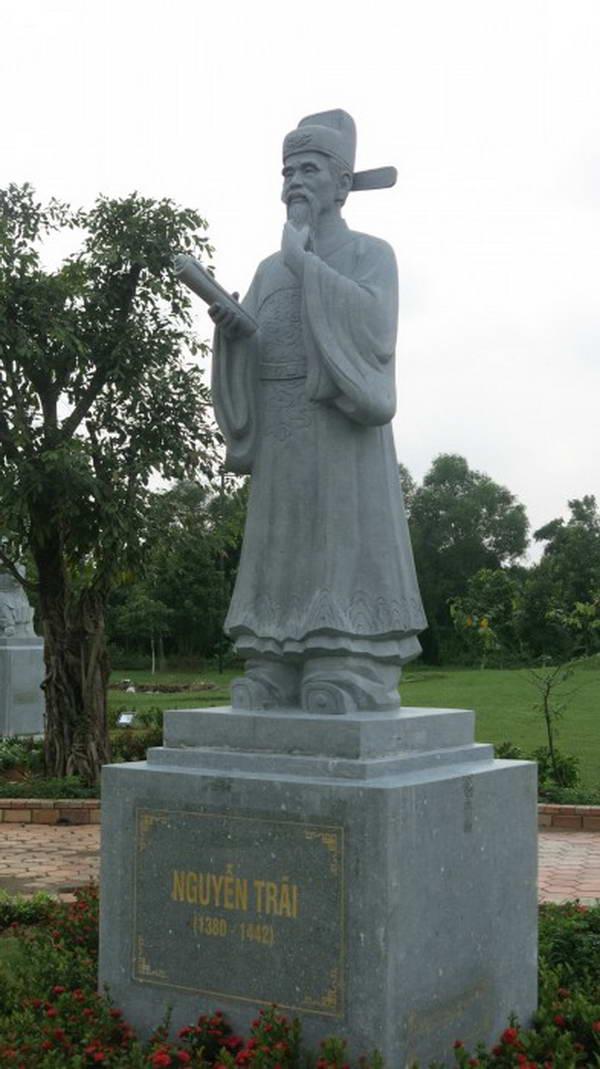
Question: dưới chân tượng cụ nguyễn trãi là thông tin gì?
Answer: năm sinh và năm mất của cụ nguyễn trãi